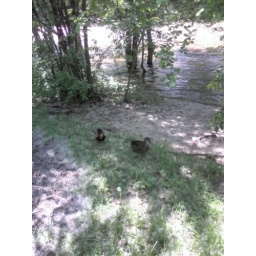
A male and female duck in the area I'm observing.